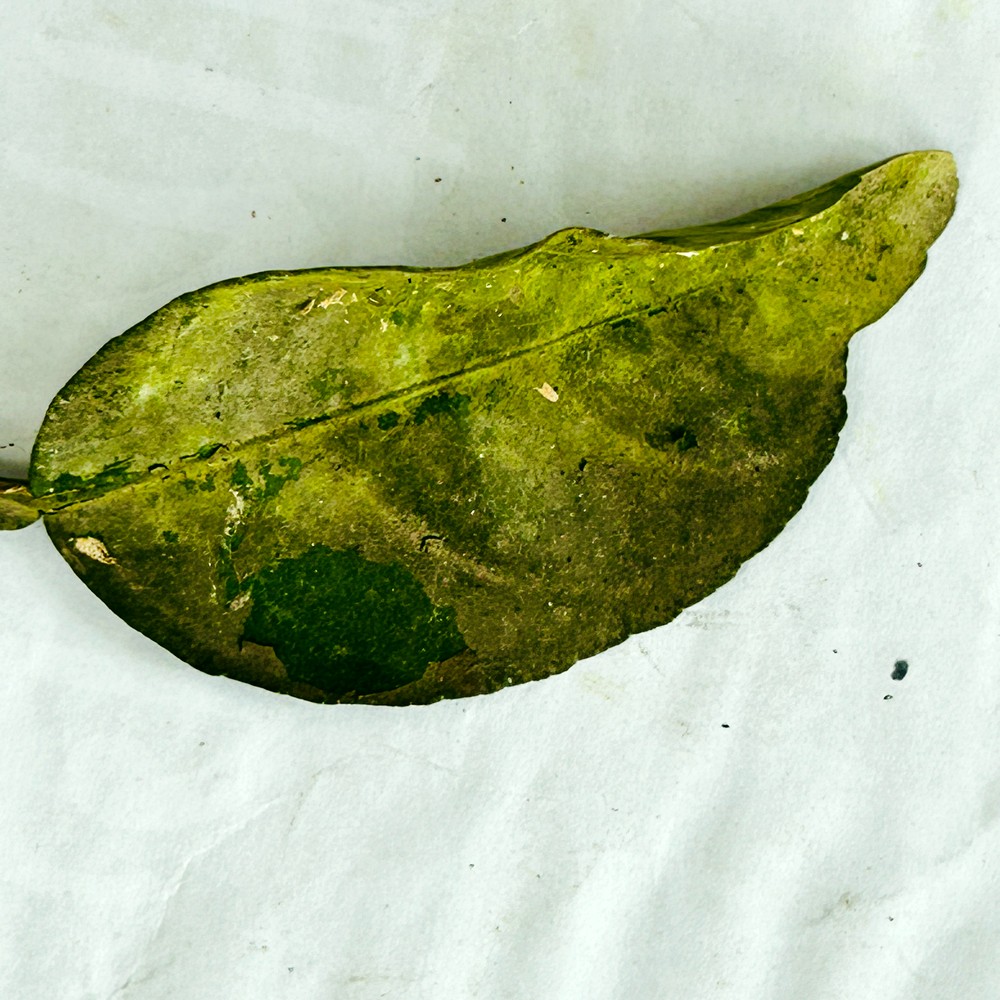
Label: Sooty Mould